Henry J. W. Dam

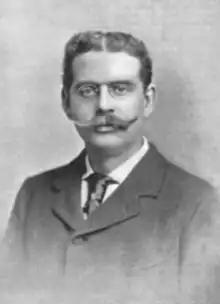
In "The Sketch", November 28, 1894

Henry Jackson Wells Dam (April 27, 1856 – April 26, 1906) was a journalist and playwright. His story "The Red Mouse" was adapted for the film "Her Silent Sacrifice". He wrote the words to the musical comedy "The Shop Girl". He conducted the only interview ever given by Wilhelm Röntgen about his Röntgen rays (X-rays) in 1896. He also interviewed Guglielmo Marconi about his radio telegraph transmitter in 1897.